Gibraltar-Vatican Joint Issue

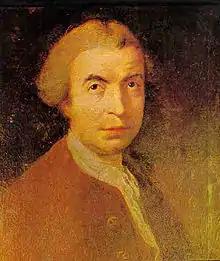
Rugerius Boscovich (1711-1787)

The Vatican City State issued its first stamps in 1929, the same year that it was established under the Lateran Treaties. It released its first joint issue in 1969. Joint issues of stamps by the Vatican and other countries were uncommon for most of the twentieth century. In 2000, the Vatican and Poland released a joint issue designed by Czeslaw Slania which commemorated the eightieth birthday of John Paul II. However, the early twenty-first century saw a substantial increase in joint issues. In 2003, a set released by the Vatican and Poland celebrated the twenty-fifth anniversary of John Paul II's pontificate. The following year, a joint issue of the same countries commemorated the pope's return visits to Poland. In 2005, five of the eleven stamp sets released by the Vatican were joint issues. There have also been joint issues with Germany since Benedict XVI became Pope. In 2011, the Vatican and Croatia released a joint issue which commemorated the tercentenary of the birth of Rugerius Boscovich (1711 – 1787).